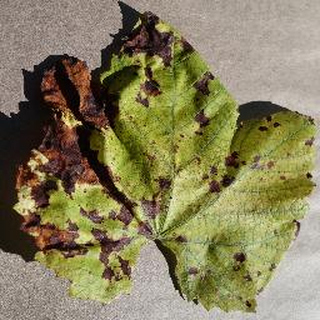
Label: grape_leaf_blight